Mishaguji

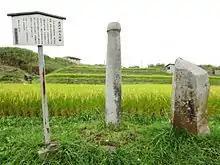
A 2.23-meter stone rod ("sekibō") from the Jōmon period known as the 'Great "Sekibō" of Kitazawa' after its place of discovery, the Kitazawa River (北沢川) in the town of Sakuho, Nagano. Mishaguji were thought to dwell in various objects ("yorishiro"), the "sekibō" being one of them.

Research conducted by local amateur historian in the 1950s revealed a total of over 750 '(Mi)s(h)aguji' shrines within Nagano Prefecture, 109 of which are in the Suwa area (comprising the modern municipalities of Chino, Suwa, Okaya, Shimosuwa, Fujimi, and Hara).